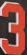
Number: 3